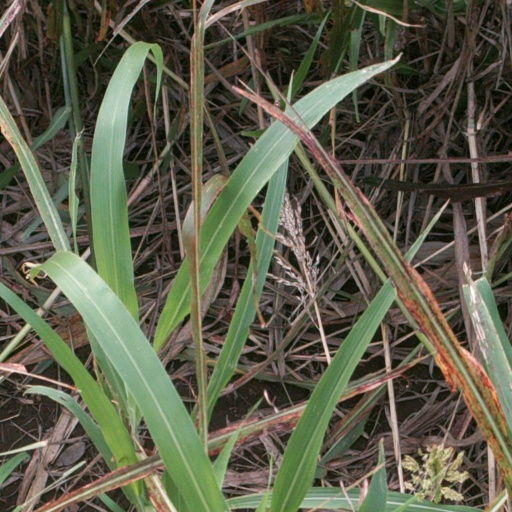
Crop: sorghum